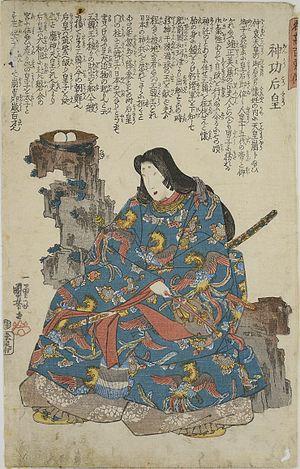
Jingū fut, selon la légende, impératrice-consort de l'empereur Chūai et fut régente de la mort de son mari en 209 jusqu'à l'accession au trône de son fils, Ōjin, en 269.